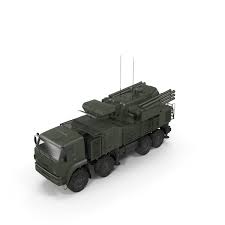
Label: Pantsir-S1